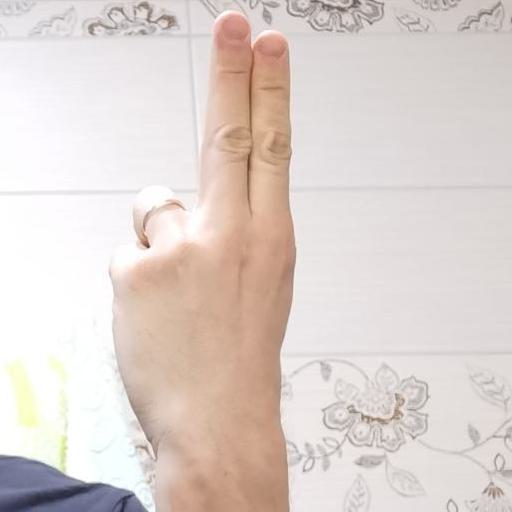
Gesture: two_up_inverted